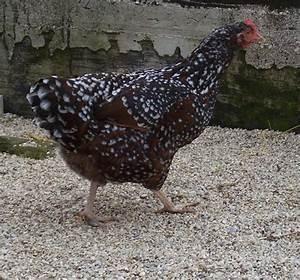
chicken